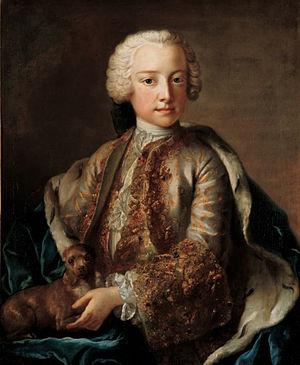
Johann Nepomuck de Liechtenstein, né le 6 juillet 1724, mort le 22 décembre 1748.
Cet article donne la liste des princes de Liechtenstein depuis la création de la principauté de Liechtenstein le 23 janvier 1719.